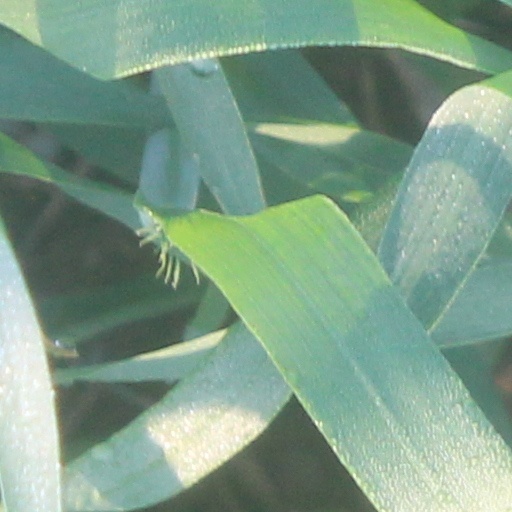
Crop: wheat